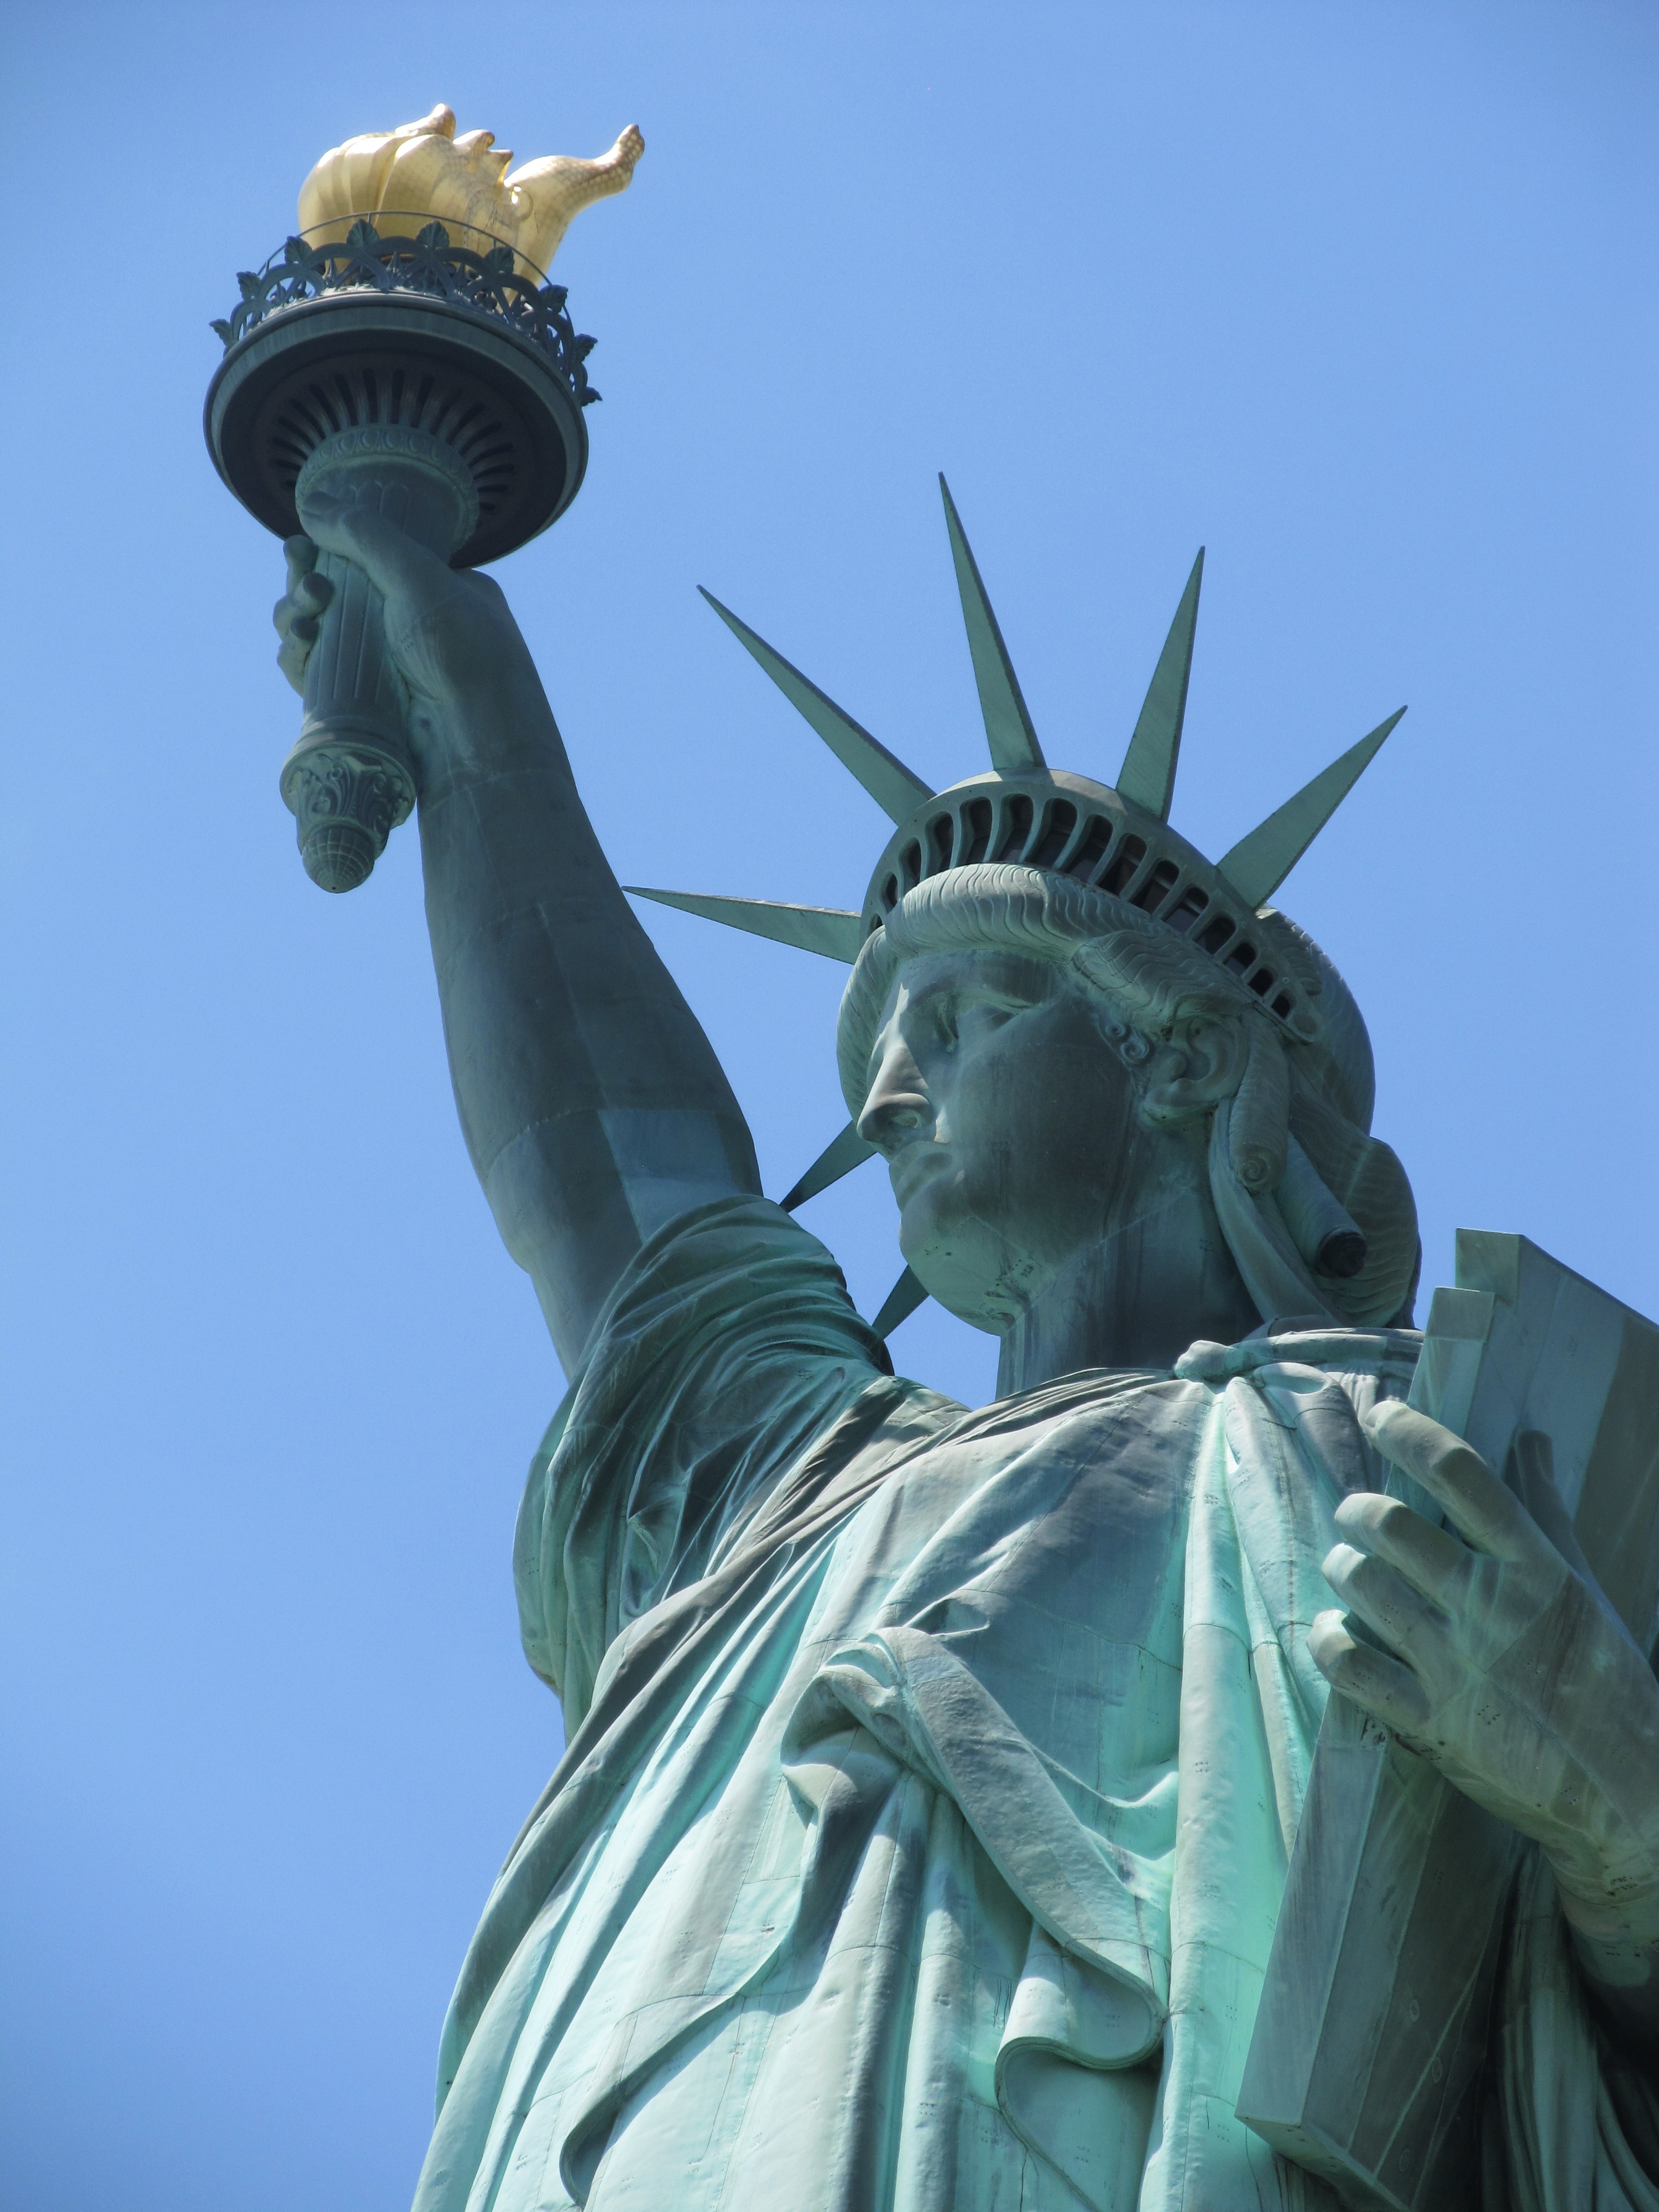
architecture, new york, manhattan, new york city, monument, travel, statue, statue of liberty, symbol, nyc, usa, america, landmark, attraction, historic, tourism, torch, patriotism, united states, sculpture, art, american, temple, ny, liberty, famous, us, icon, independence, iconic, mythology, symbolic